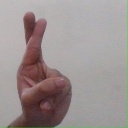
अक्षर: र